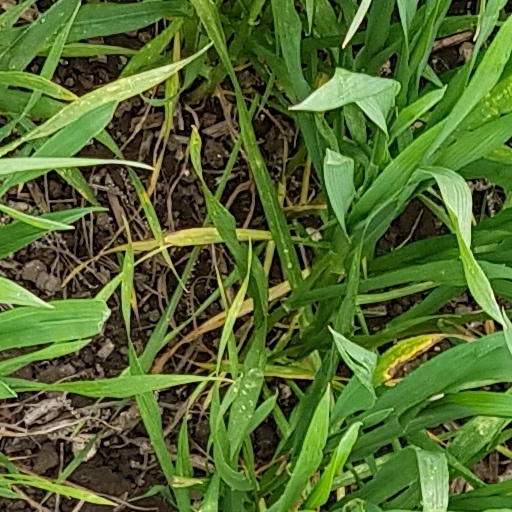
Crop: wheat